Le Corricolo

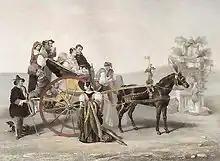
A "corricolo" in Naples in 1850

Le Corricolo, published in English as Sketches of Naples, is a work by Alexandre Dumas published in 1843, in which he recalls the trip he made from Rome to Naples in 1835, with the painter Louis Godefroy Jadin. In the work Dumas alternates episodes he experienced with others coming from the popular tradition.